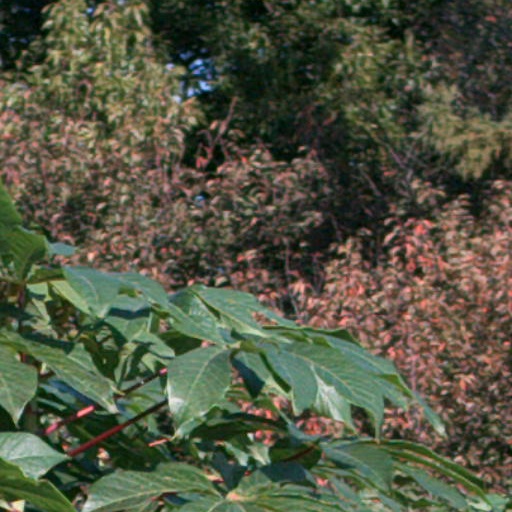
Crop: cassava